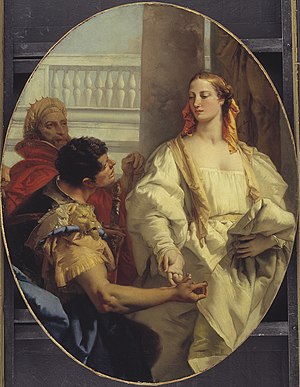
Romulus og Remus / Roms grundlæggelse
Tiepolo: Latinus tilbyder Æneas sin datter Lavinias hånd i ægteskab. Statens Museum for Kunst.
Romulus og Remus var to brødre. Romulus 771 f.Kr.-5. juli 717 f.Kr. og Remus 771 f.Kr.-21. april 753 f.Kr.. De var sammen om grundlæggelsen af Rom i år 753 f.Kr.